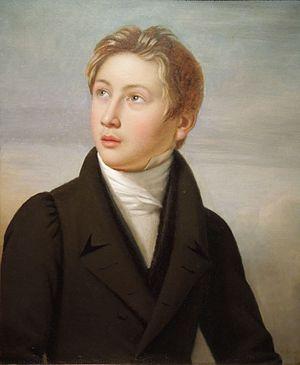
Jean Vignaud, né à Beaucaire en 1775 et mort à Nîmes le 10 novembre 1826, est un peintre d’histoire et portraitiste français.